Fort Totten Officers' Club

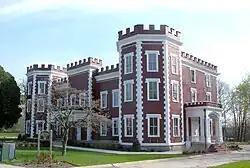
Fort Totten Officers' Club, April 2009

Fort Totten Officers' Club, also known as the Castle, is a historic clubhouse located at Fort Totten in Bayside, Queens, New York. The officers' club was built in the 1870s and expanded to its present size in 1887. It is a large Late Gothic Revival style building. It is a two-story, rectangular frame building with a projecting central tower pavilion and sheathed in clapboard. It features identical, polygonal, three story towers and a wood parapet surrounding the roofline.